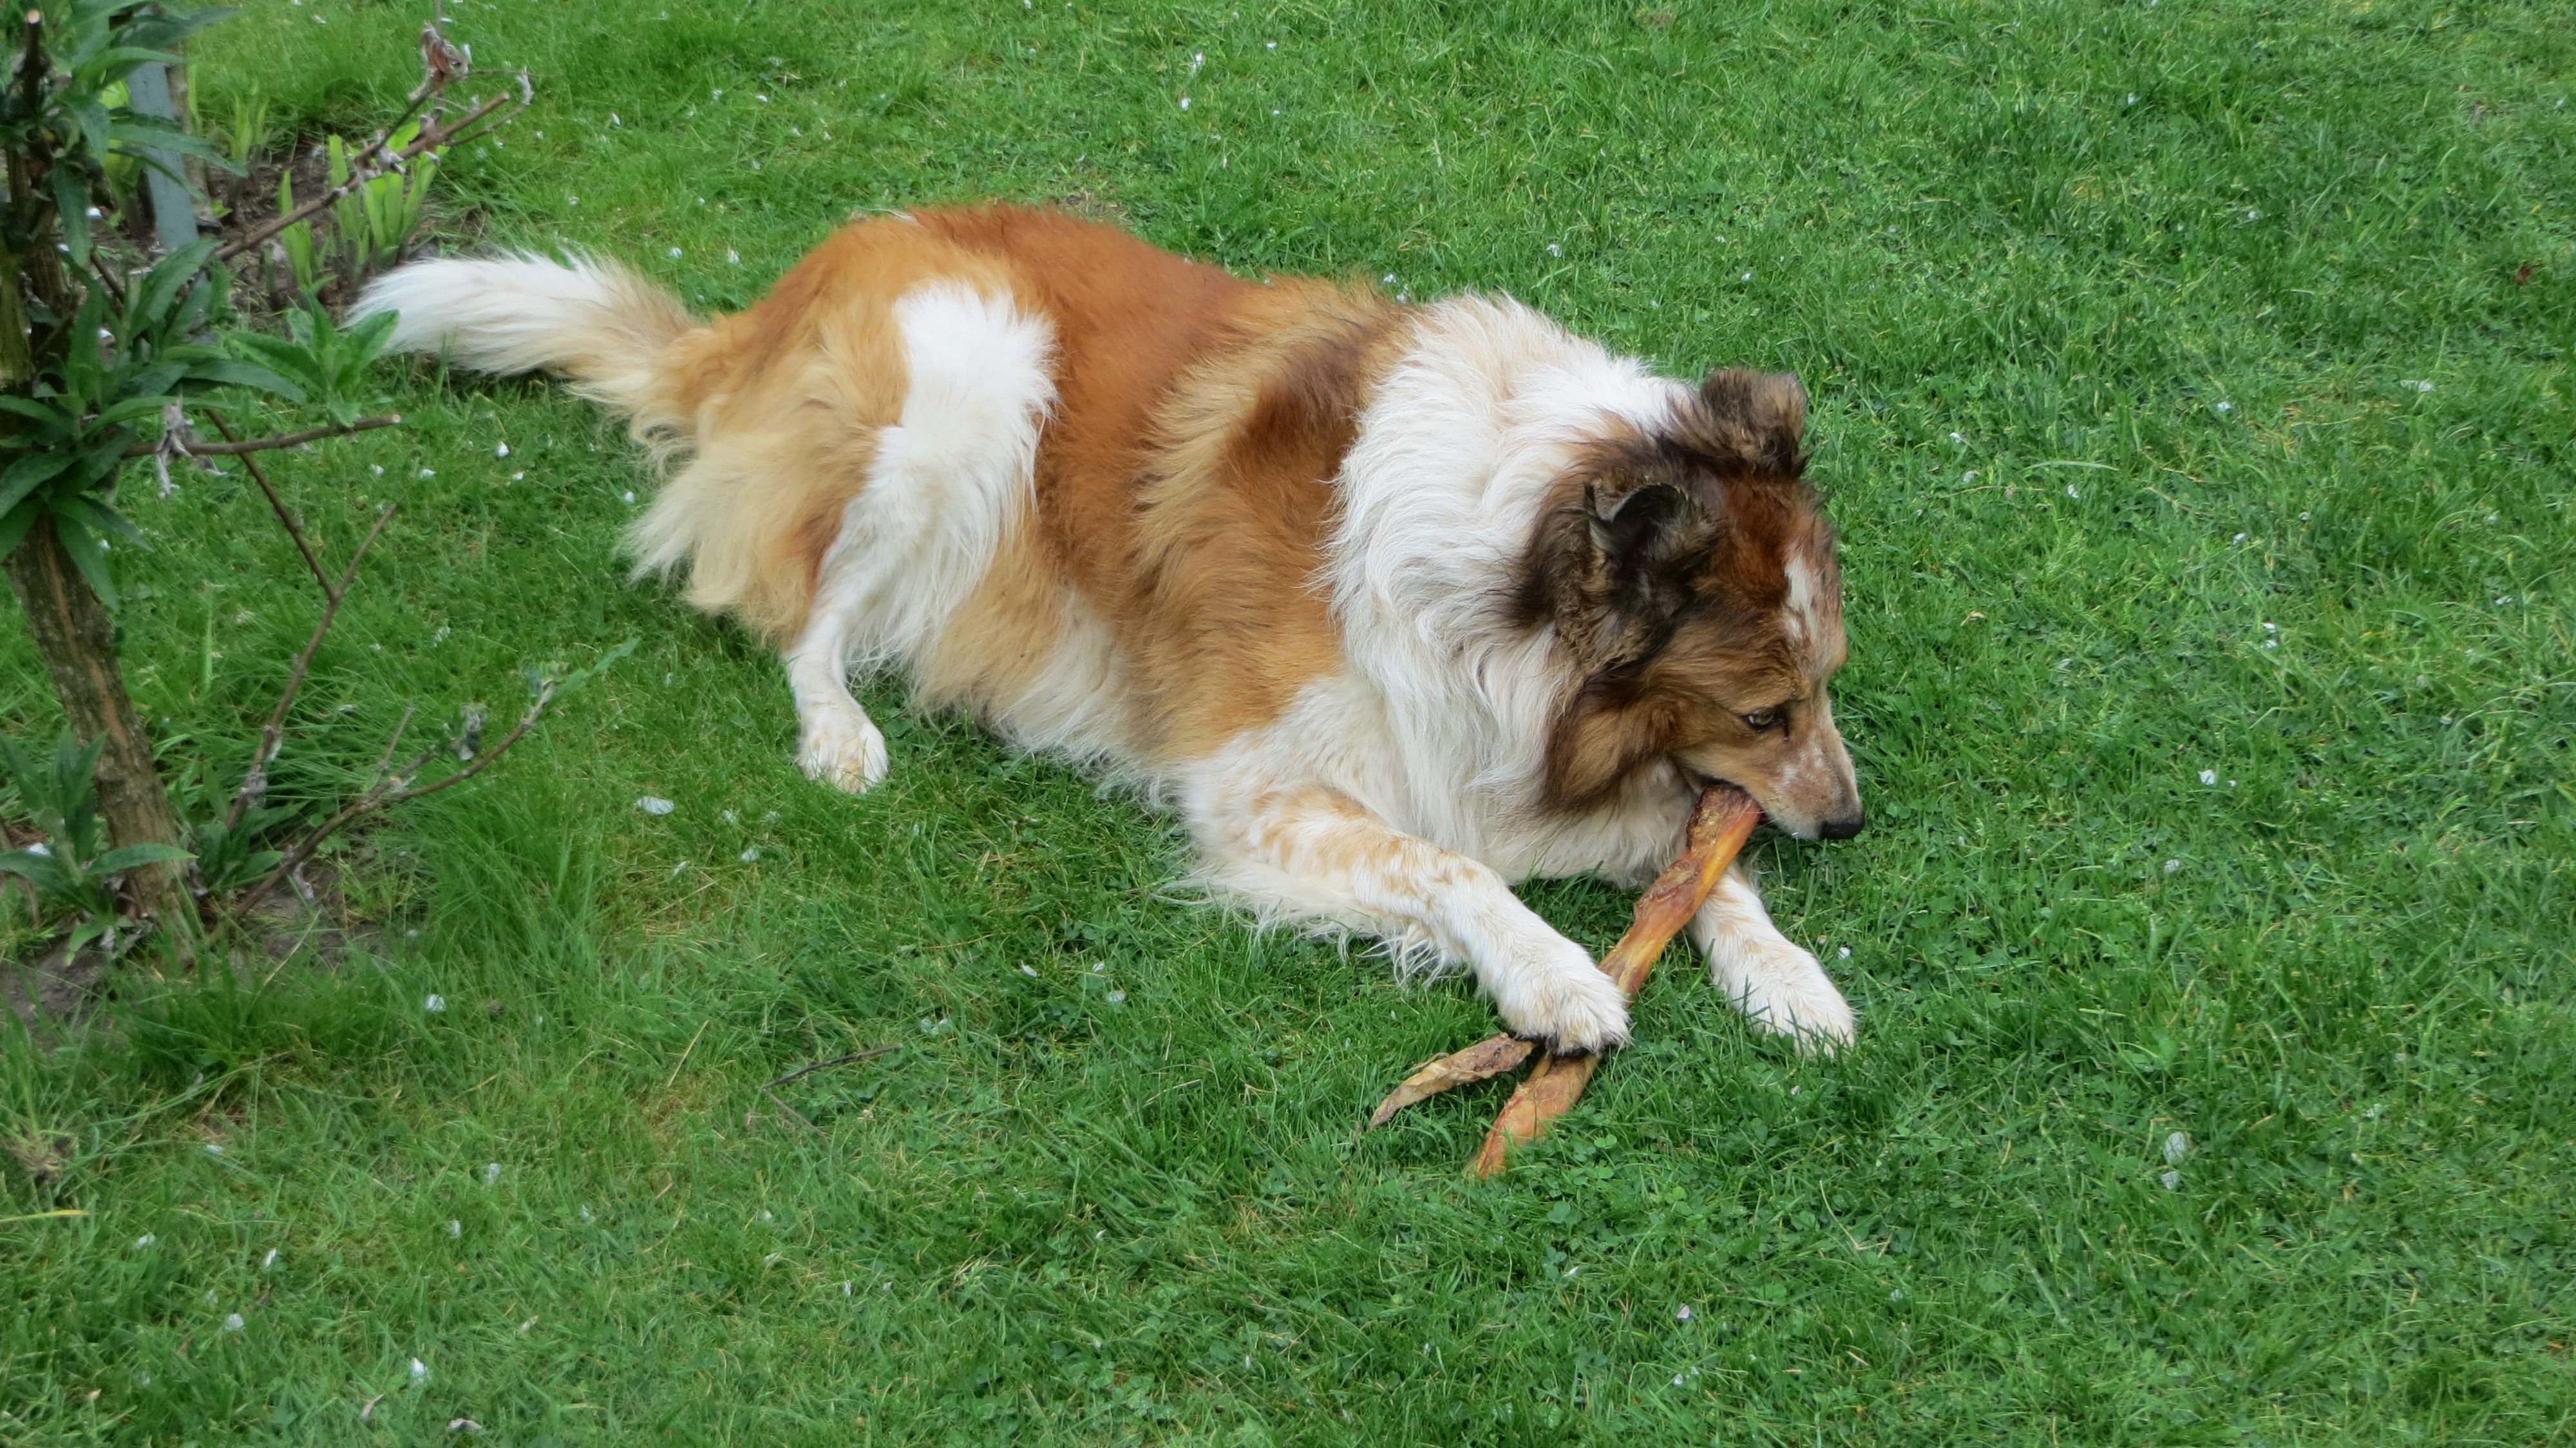
grass, play, dog, animal, collie, mammal, vertebrate, dog breed, dog like mammal, dog breed group, rough collie, nova scotia duck tolling retriever, scotch collie